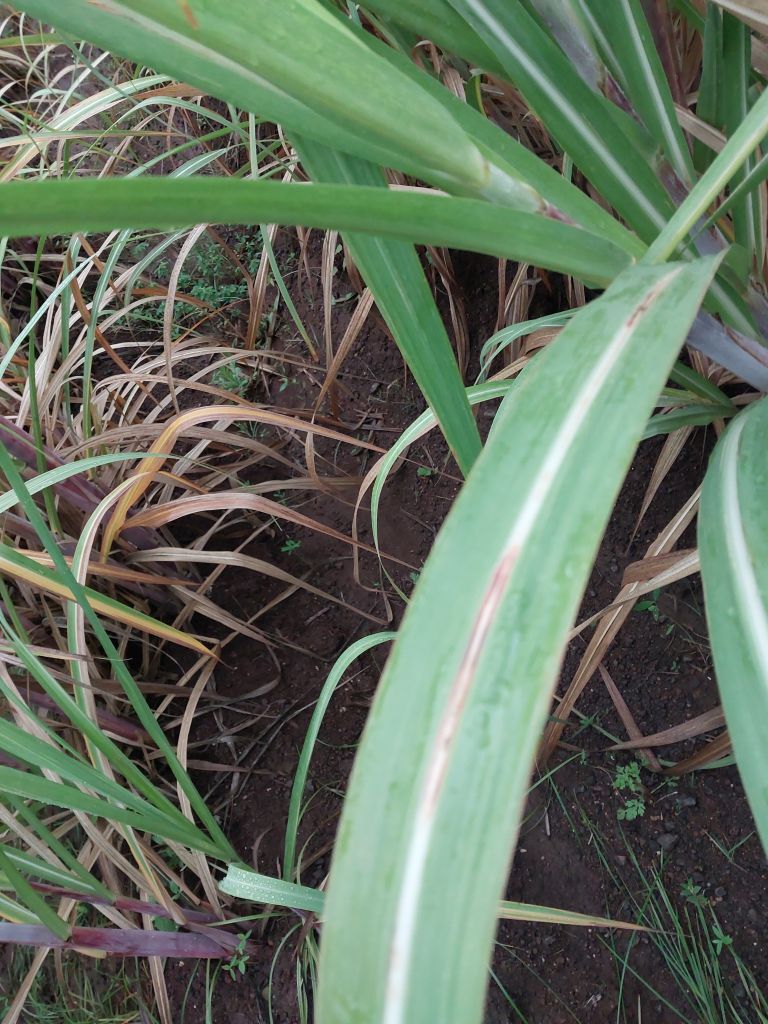
Label: Brown Spot